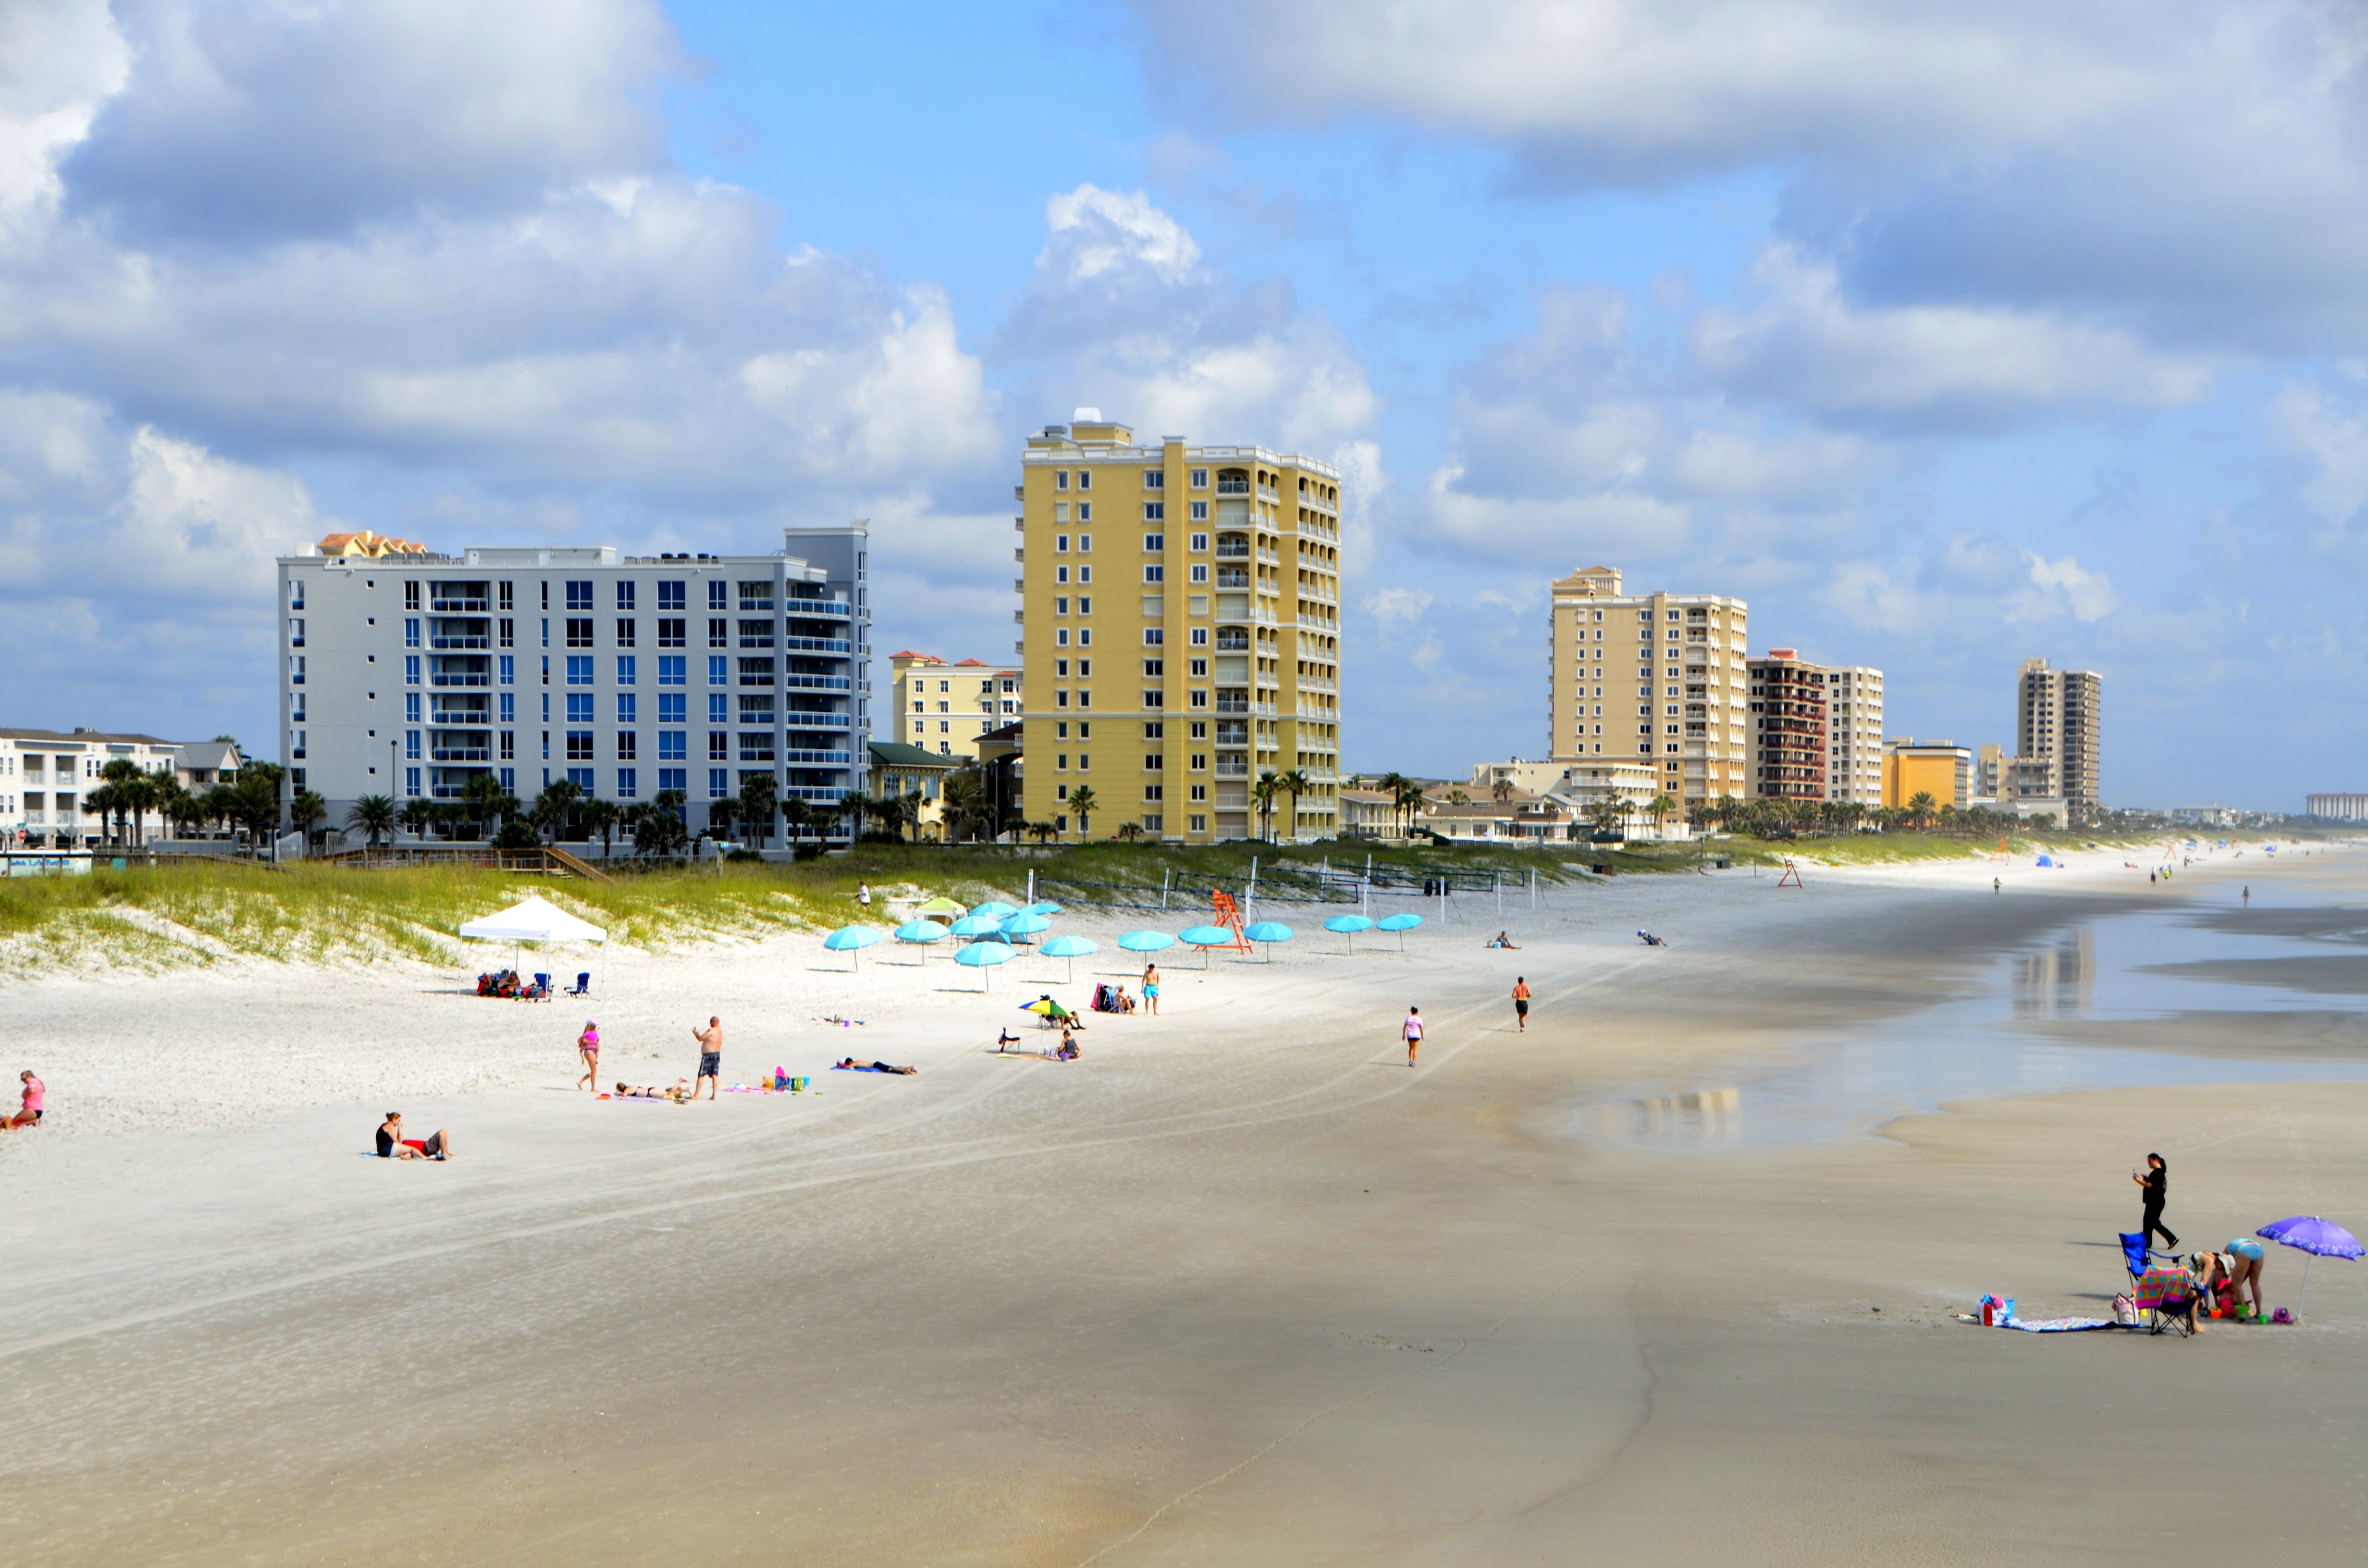
beach, landscape, sea, coast, water, sand, ocean, horizon, sky, boardwalk, sun, skyline, shore, city, walkway, cityscape, summer, vacation, surf, tropical, fishing, bay, blue, body of water, waves, clouds, resort, atlantic, afternoon, florida, florida beach, jacksonville beach, duval